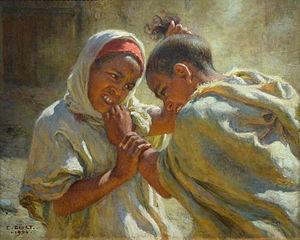
Étienne Dinet, né le 28 mars 1861 à Paris et mort 24 décembre 1929 à Paris, est un peintre orientaliste et lithographe français, qui a vécu une grande partie de sa vie en Algérie. Reconnu de son vivant, il se fait appeler Nasr ad Dine après s'être converti à l'islam. Les toiles de Dinet sont aujourd'hui recherchées sur le marché de l'art, et son travail tend à être reconsidéré.
Le musée des Beaux-Arts de Mulhouse est un musée d'art français situé à Mulhouse, dans un hôtel particulier du XVIIIᵉ siècle, également connu sous le nom de « villa Steinbach ». Aujourd'hui propriété de la ville, il a été fondé en 1864 à l'initiative de Frédéric Engel-Dollfus et de la Société industrielle de Mulhouse.